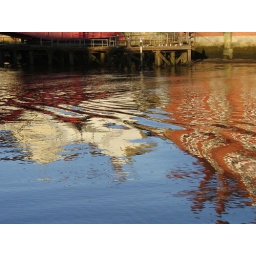
Whitby harbour - the red in the top left is the swing bridge